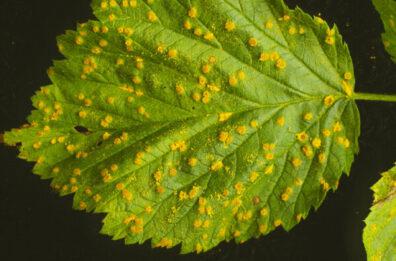
Plant: Raspberry
Disease: raspberry yellow rust